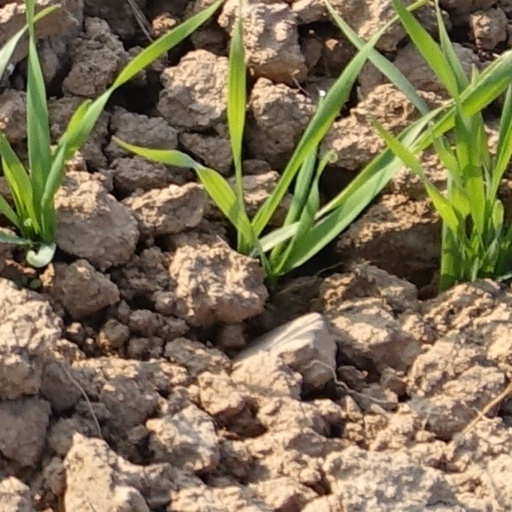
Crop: wheat